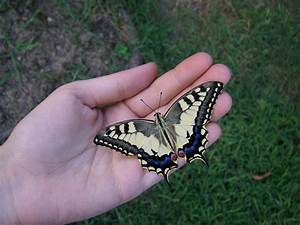
Label: butterfly